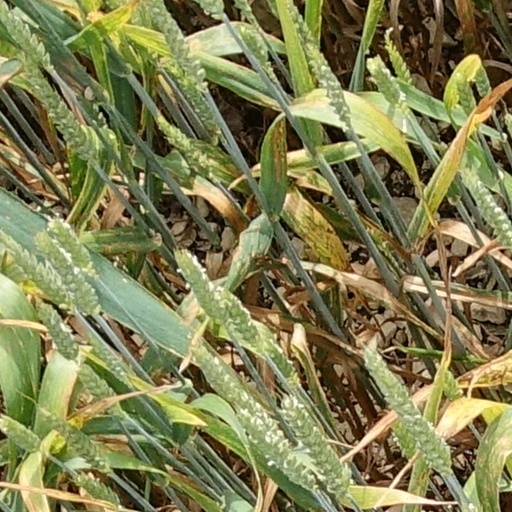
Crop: wheat